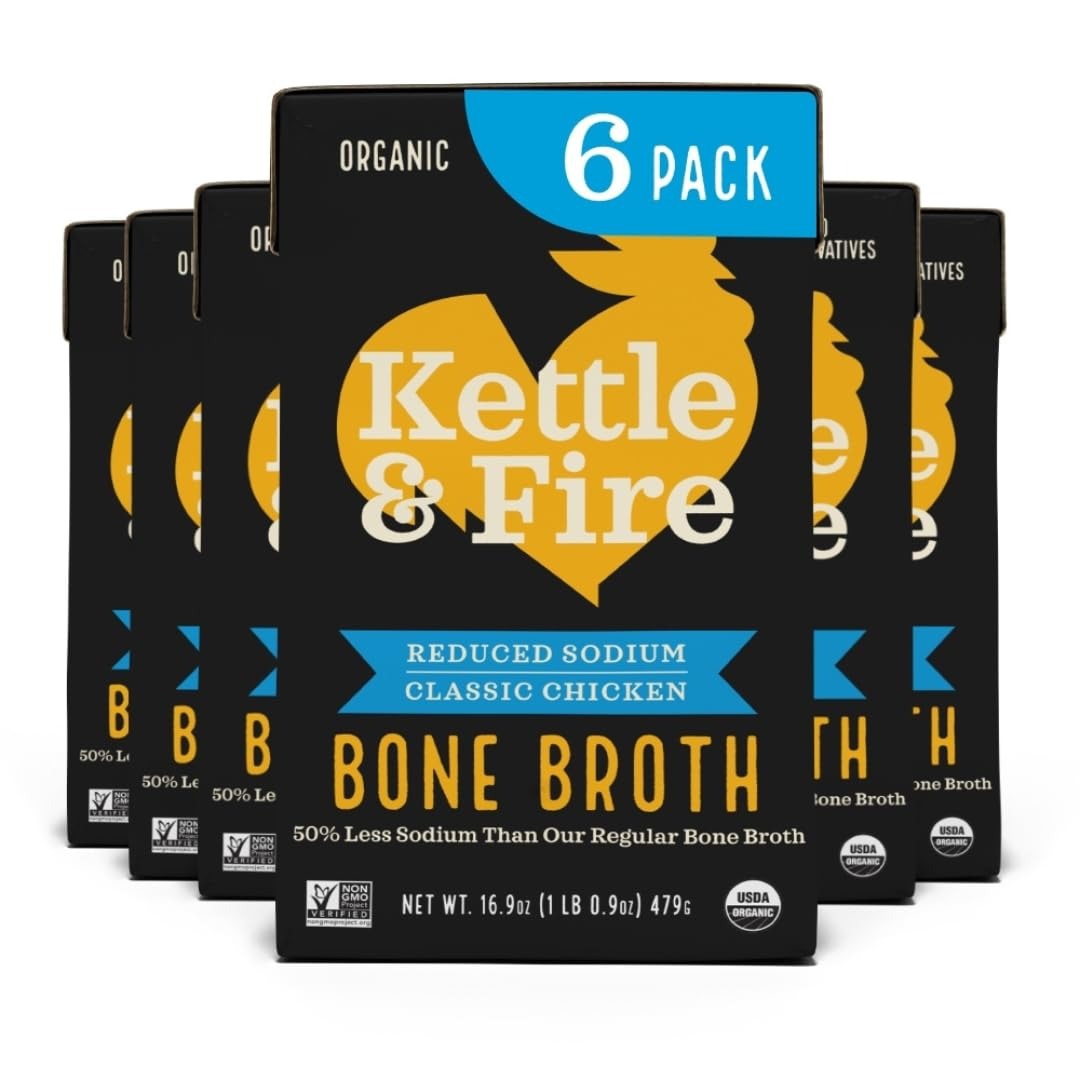
Item Name: Kettle and Fire Reduce Sodium Chicken Organic Bone Broth, Keto, Paleo, Whole 30 Approved, Gluten Free, 17g of Protein, Natural Source of Collagen, Pack of 6
Bullet Point: Kettle and Fire Reduce Sodium Chicken Organic Bone Broth, Keto, Paleo, Whole 30 Approved, Gluten Free, 17g of Protein, Natural Source of Collagen, Pack of 6
Value: 1.0
Unit: Fl Oz

Price: 50.94